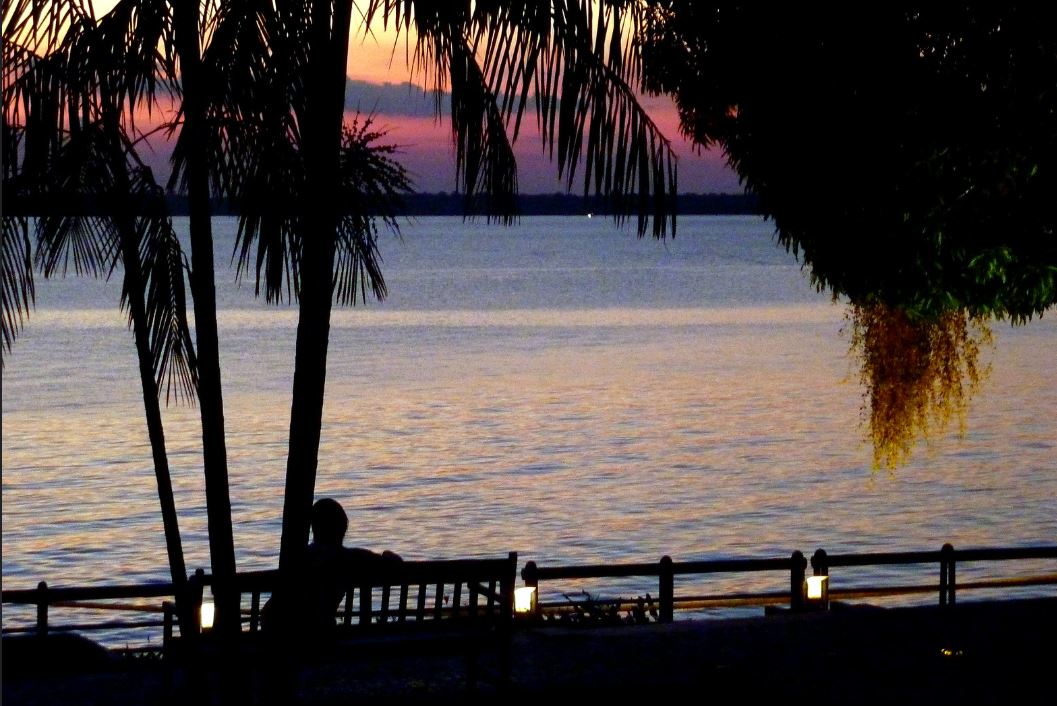
Fire: no
Smoke: no